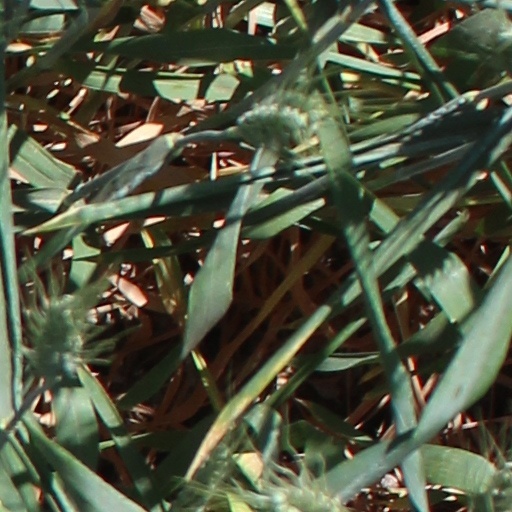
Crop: wheat